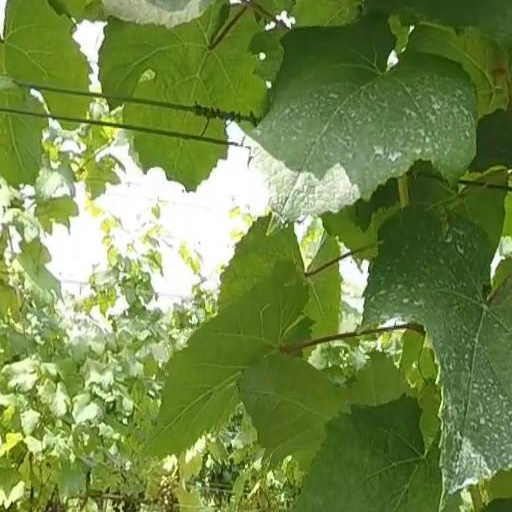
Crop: grape